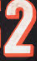
Number: 2